Campine chicken

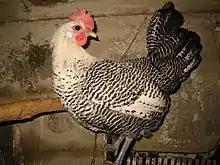
A silver Campine hen

The Campine is a breed of domestic chicken originating in the northern part of Belgium. It is named for the Campine region of north-eastern Belgium and south-eastern Netherlands. It was known there as the Kempisch Hoen.